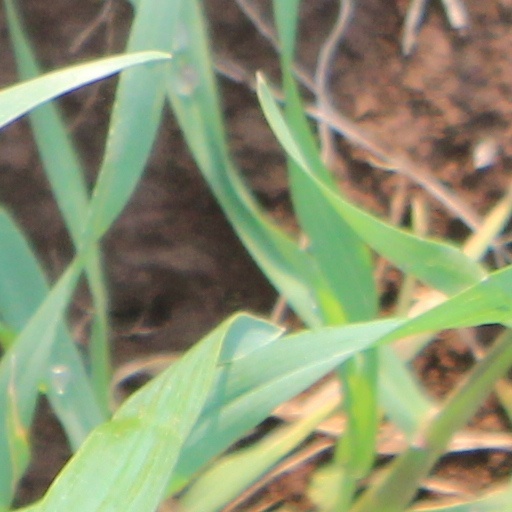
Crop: wheat